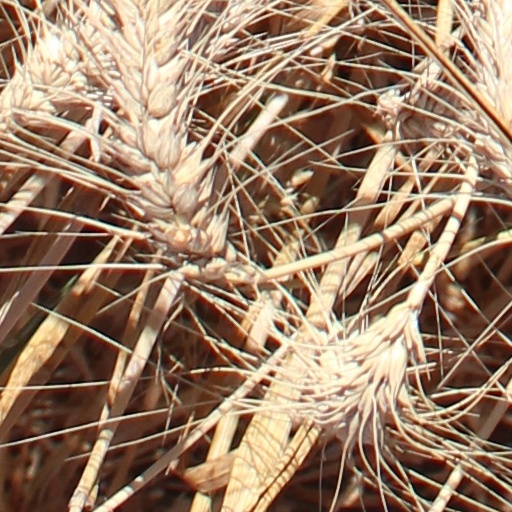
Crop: wheat